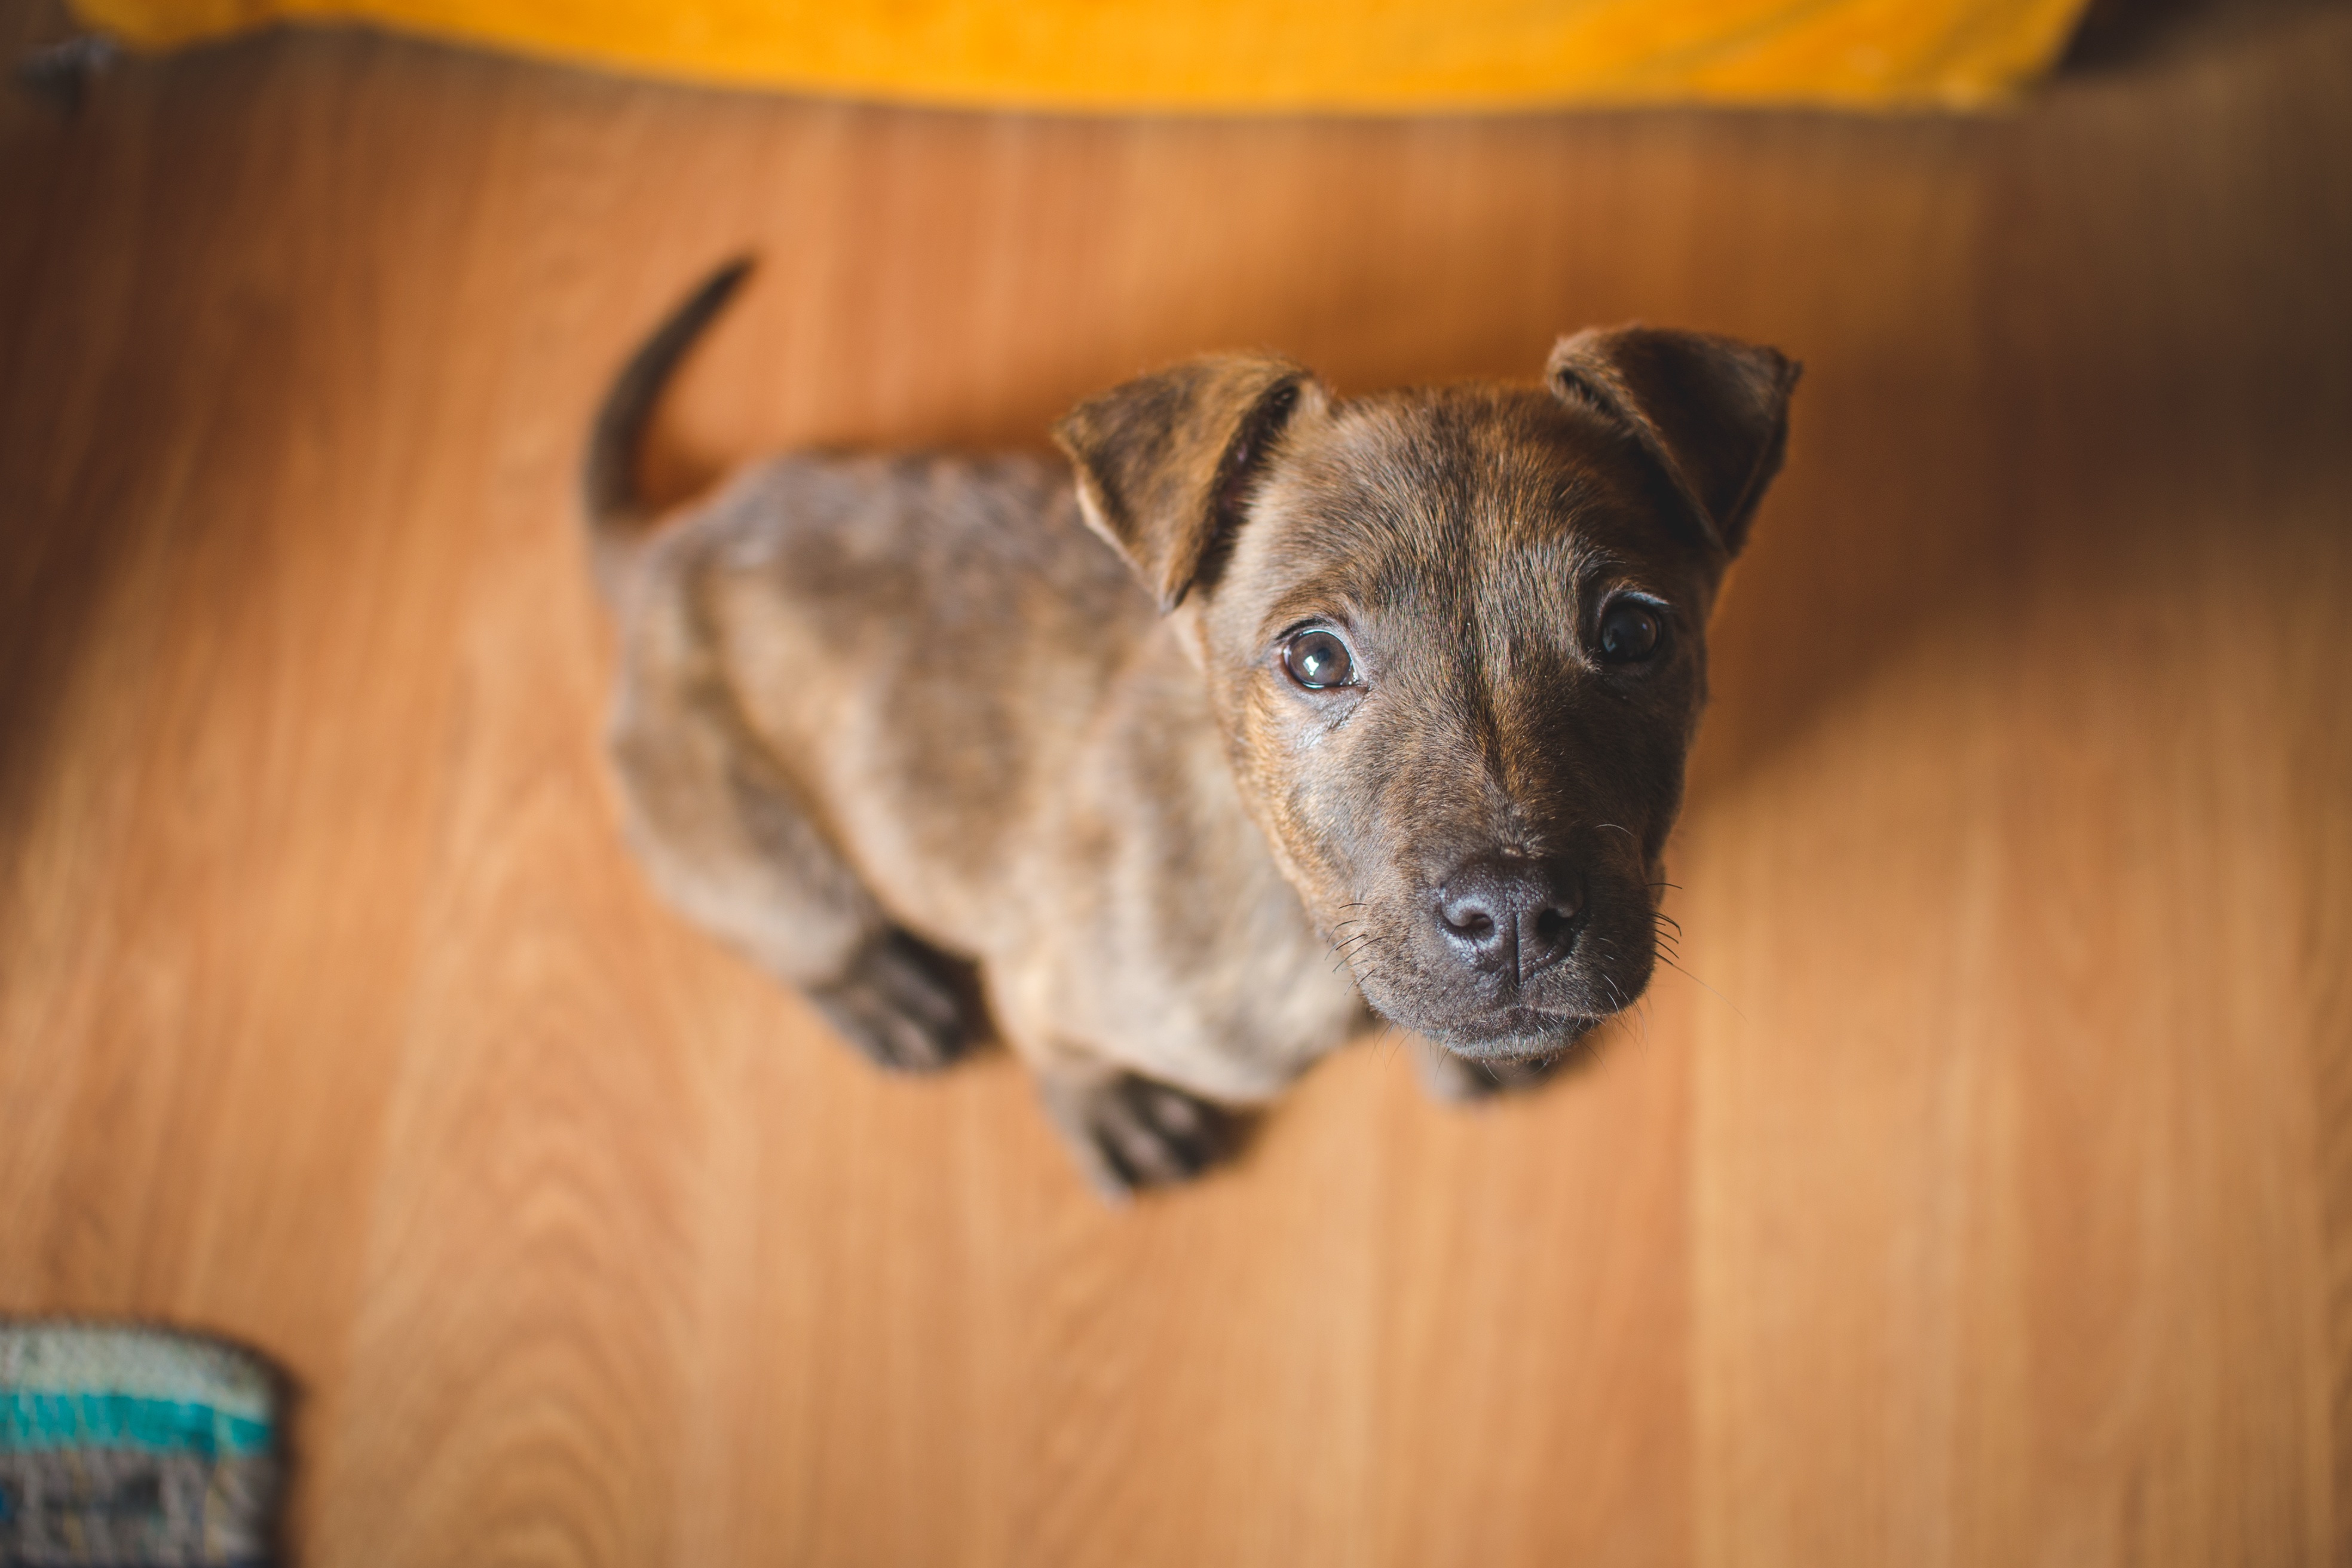
puppy, dog, mammal, vertebrate, terrier, dog like mammal